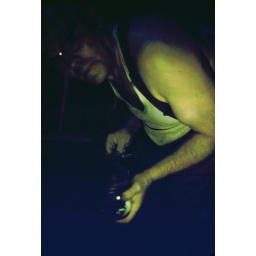
Donny Falk putting a boat in a bottle